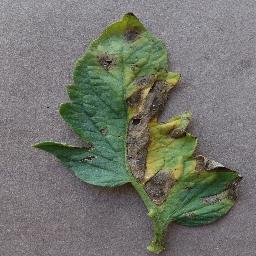
Label: Tomato___Early_blight